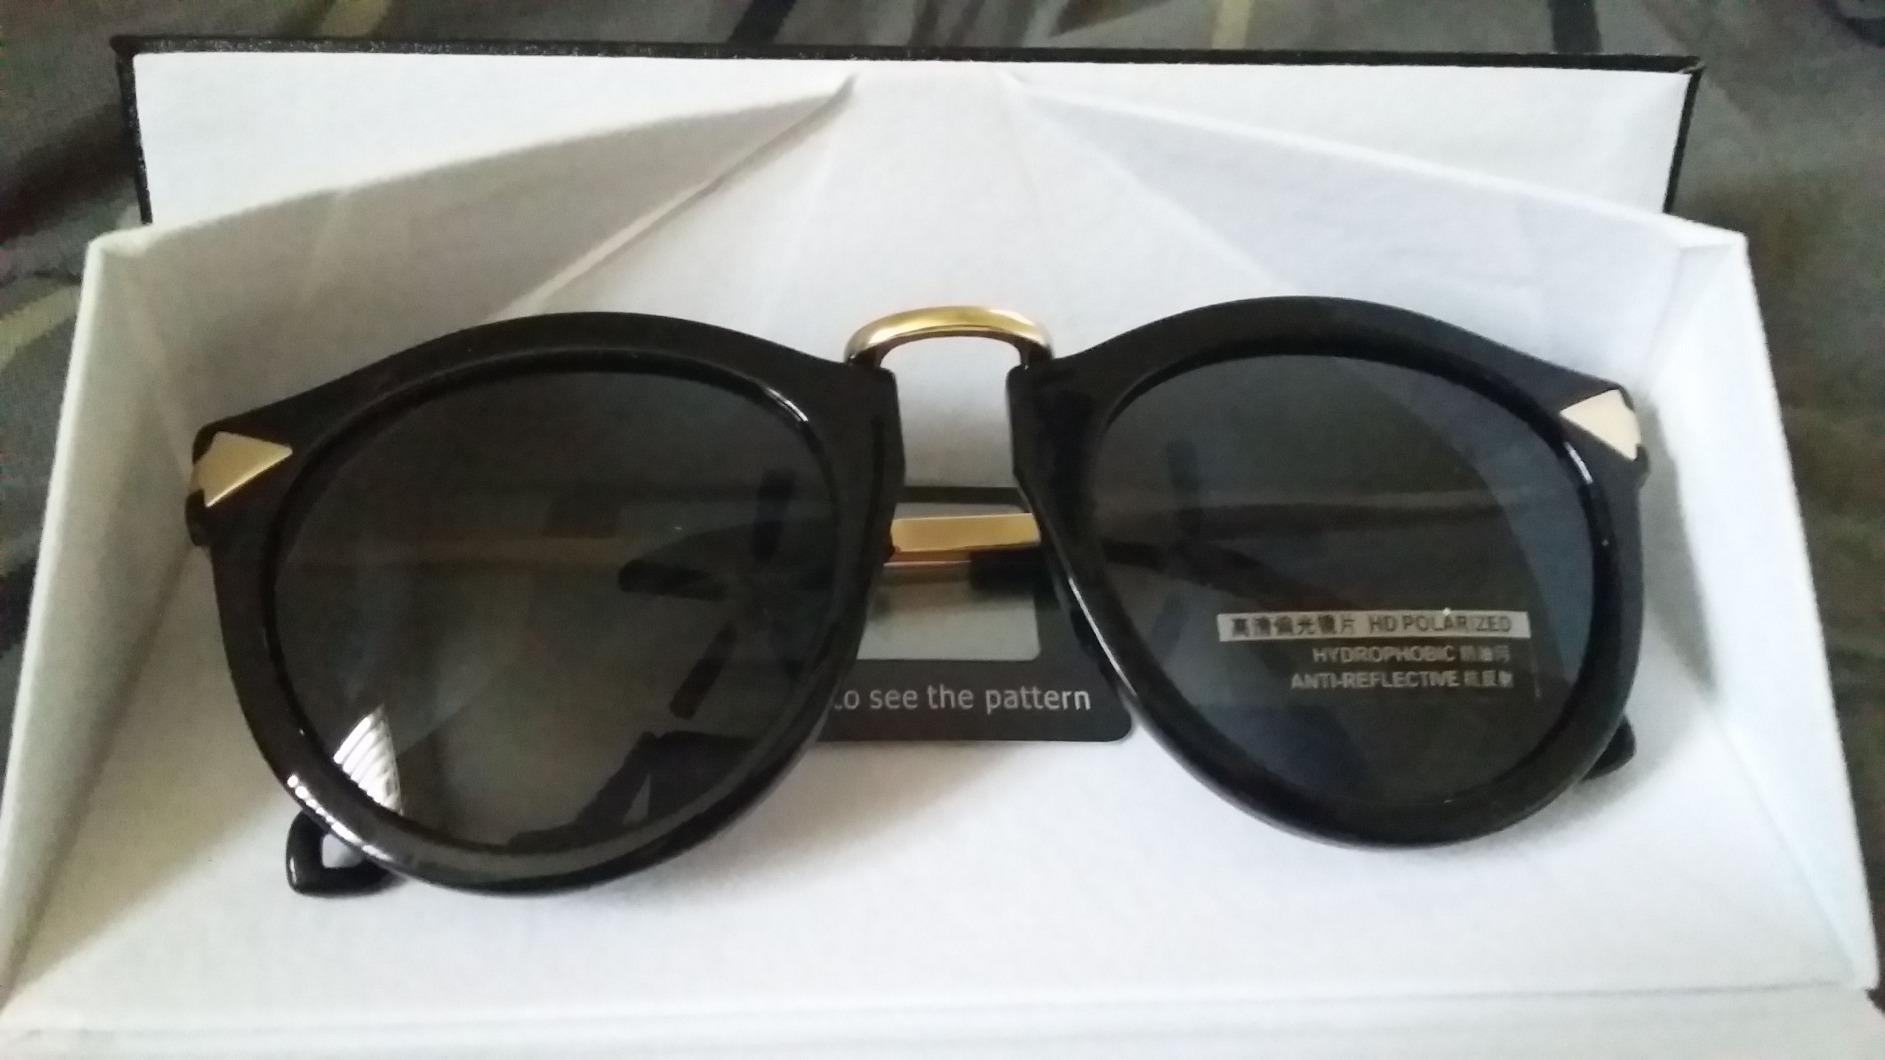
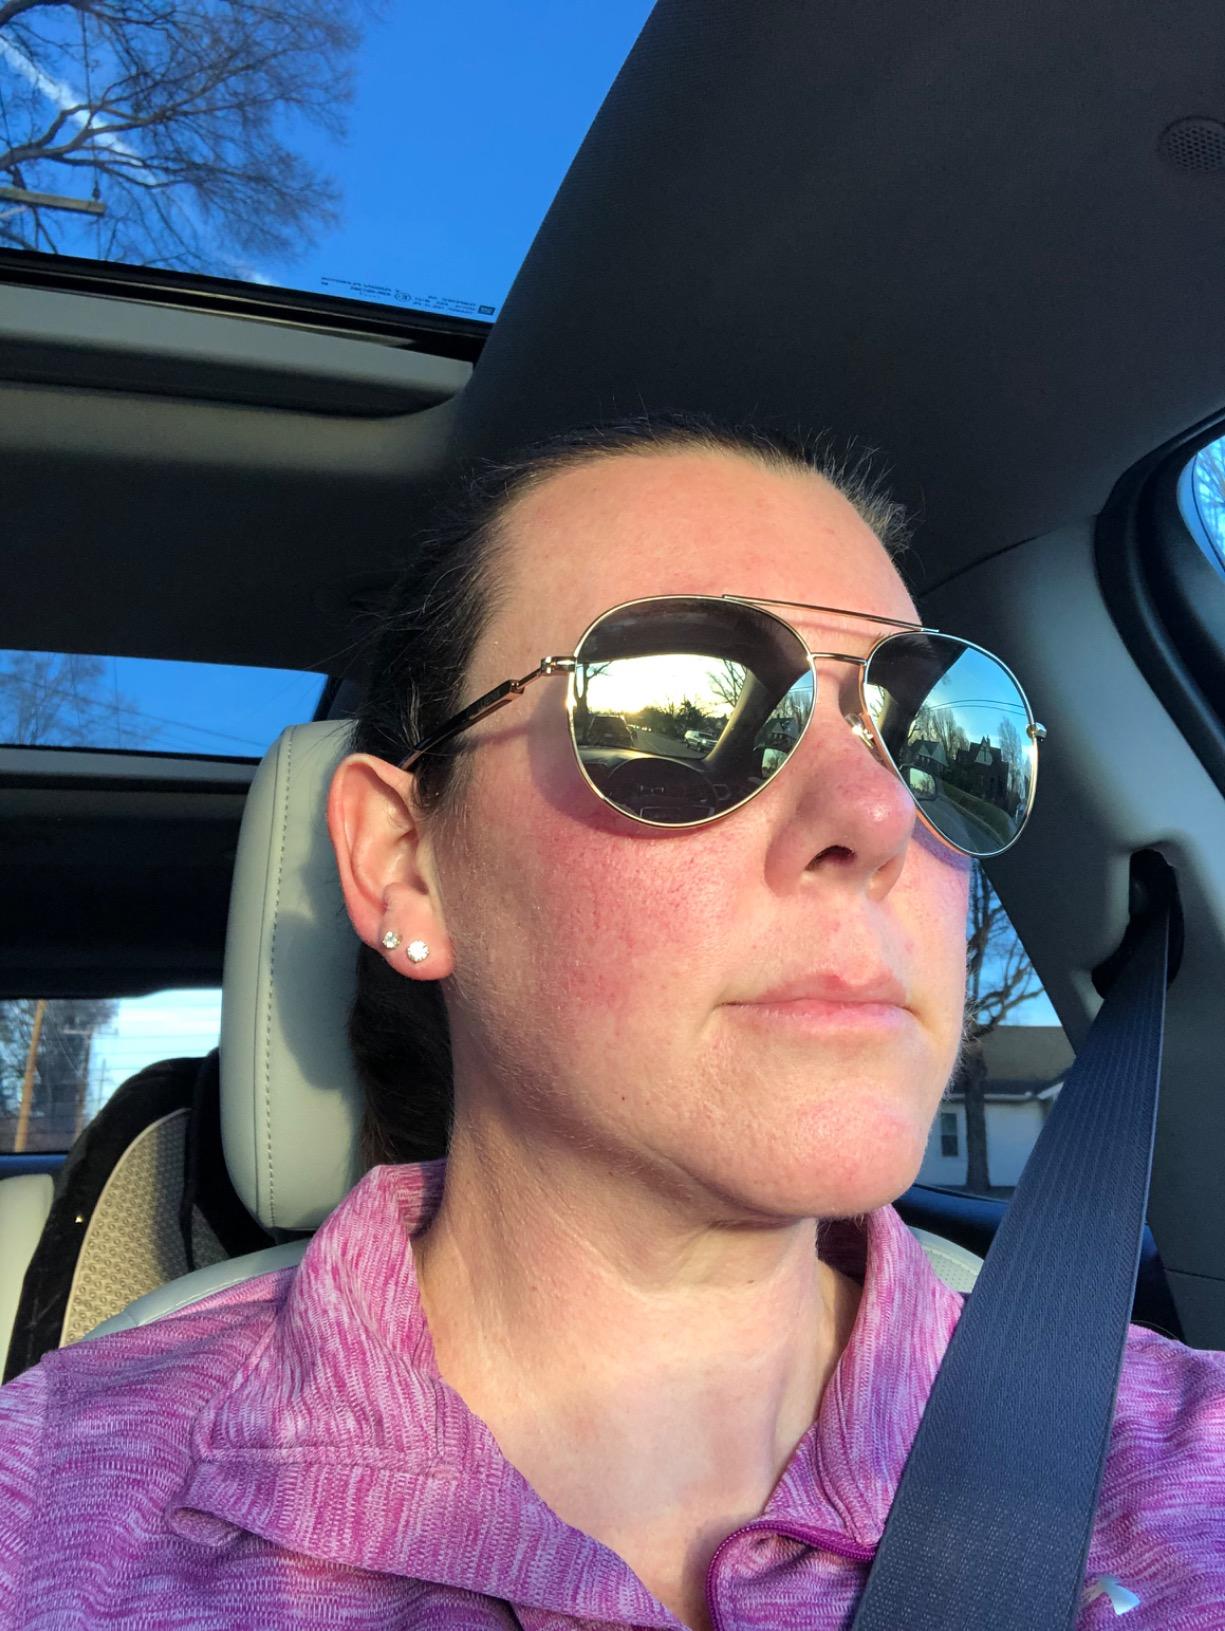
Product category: accessories_sunglasses
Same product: no